David Doremus

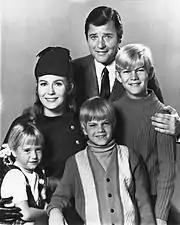
"Nanny and the Professor" cast 1970 (clockwise from top) Richard Long, Doremus, Trent Lehman, Kim Richards and Juliet Mills

Doremus was born in Glendale, California, the son of Colleen, a model and Robert Alan Doremus, a contractor. He had a sister, Lisa Linn. At the age of seven, Doremus appeared in commercials, while also saving money to attend the Herman Ostrow School of Dentistry of USC. He attended Lockhurst Elementary School. Doremus began his television career in 1970, first starring in the new ABC sitcom television series "Nanny and the Professor" playing the role of "Hal Everett", in which he co-starred with Juliet Mills, Richard Long, Trent Lehman and Kim Richards. He settled in Woodland Hills, California.